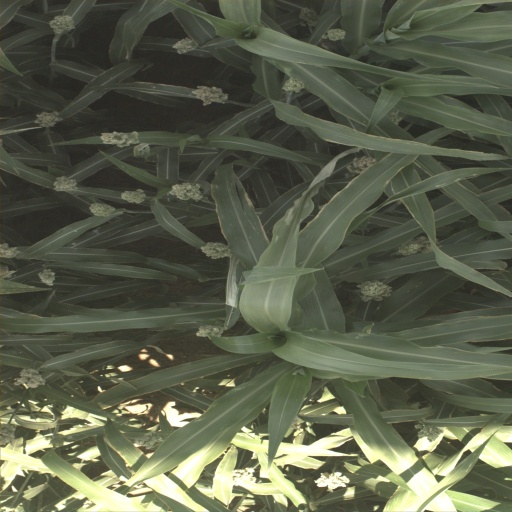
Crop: sorghum